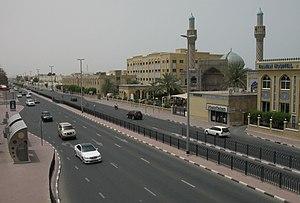
Dubaï ou Doubaï est un émirat des Émirats arabes unis dont la capitale est la ville de Dubaï. Les habitants de l'émirat s'appellent les Dubaïotes ou Doubaïotes.